Edward Harford

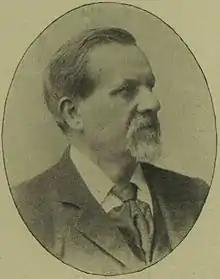
Harford, shortly before his death

Edward Harford (21 March 1838 – 11 January 1898) was a British trade unionist.